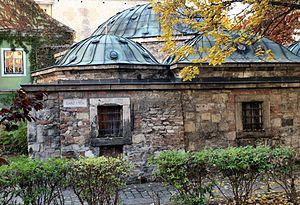
Budapest est la plus grande ville et la capitale de la Hongrie. Elle se situe en aval du coude du Danube entre le massif de Transdanubie et l'Alföld. Ses habitants sont les Budapestois.